Berks County, Pennsylvania

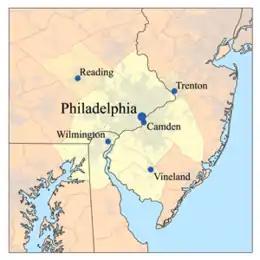
Location of Berks County in the Philadelphia-Reading-Camden, PA-NJ-DE-MD CSA

As of the 2010 census, the county was 76.9% white non-Hispanic, 4.9% black, 0.3% Indian, 1.3% Asian, and 2.5% were two or more races. 16.4% of the population was of Hispanic or Latino ancestry. Historically there is a large Pennsylvania Dutch population. It is known as part of Pennsylvania Dutch Country. More recently there is a large Puerto Rican population centered in the city of Reading. There were 411,442 people, 154,356 households, and 106,532 families residing in the county. The population density was . There were 164,827 housing units at an average density of .